List of birds of South Africa

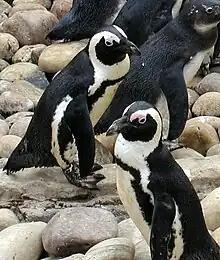
African penguins

The crab-plover is related to the waders. It resembles a plover but with very long grey legs and a strong heavy black bill similar to a tern's. It has black-and-white plumage, a long neck, partially webbed feet, and a bill designed for eating crabs.